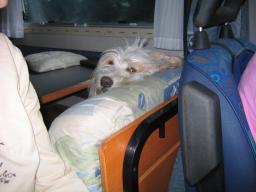
Label: Background_without_leaves